List of birds of Yellowstone National Park

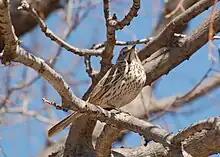
Sage thrasher

The mimids are a family of passerine birds which includes thrashers, mockingbirds, tremblers, and the New World catbirds. These birds are notable for their vocalization, especially their remarkable ability to mimic a wide variety of birds and other sounds heard outdoors. The species tend towards dull grays and browns in their appearance. Two species have been recorded in Yellowstone.